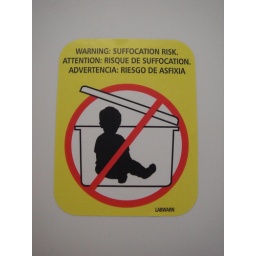
do not put your baby in this plastic storage box